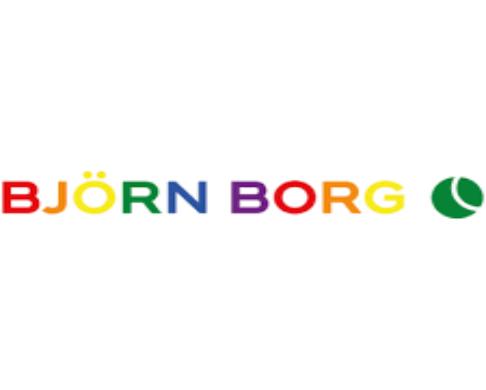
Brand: Bjorn Borg
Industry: Clothes